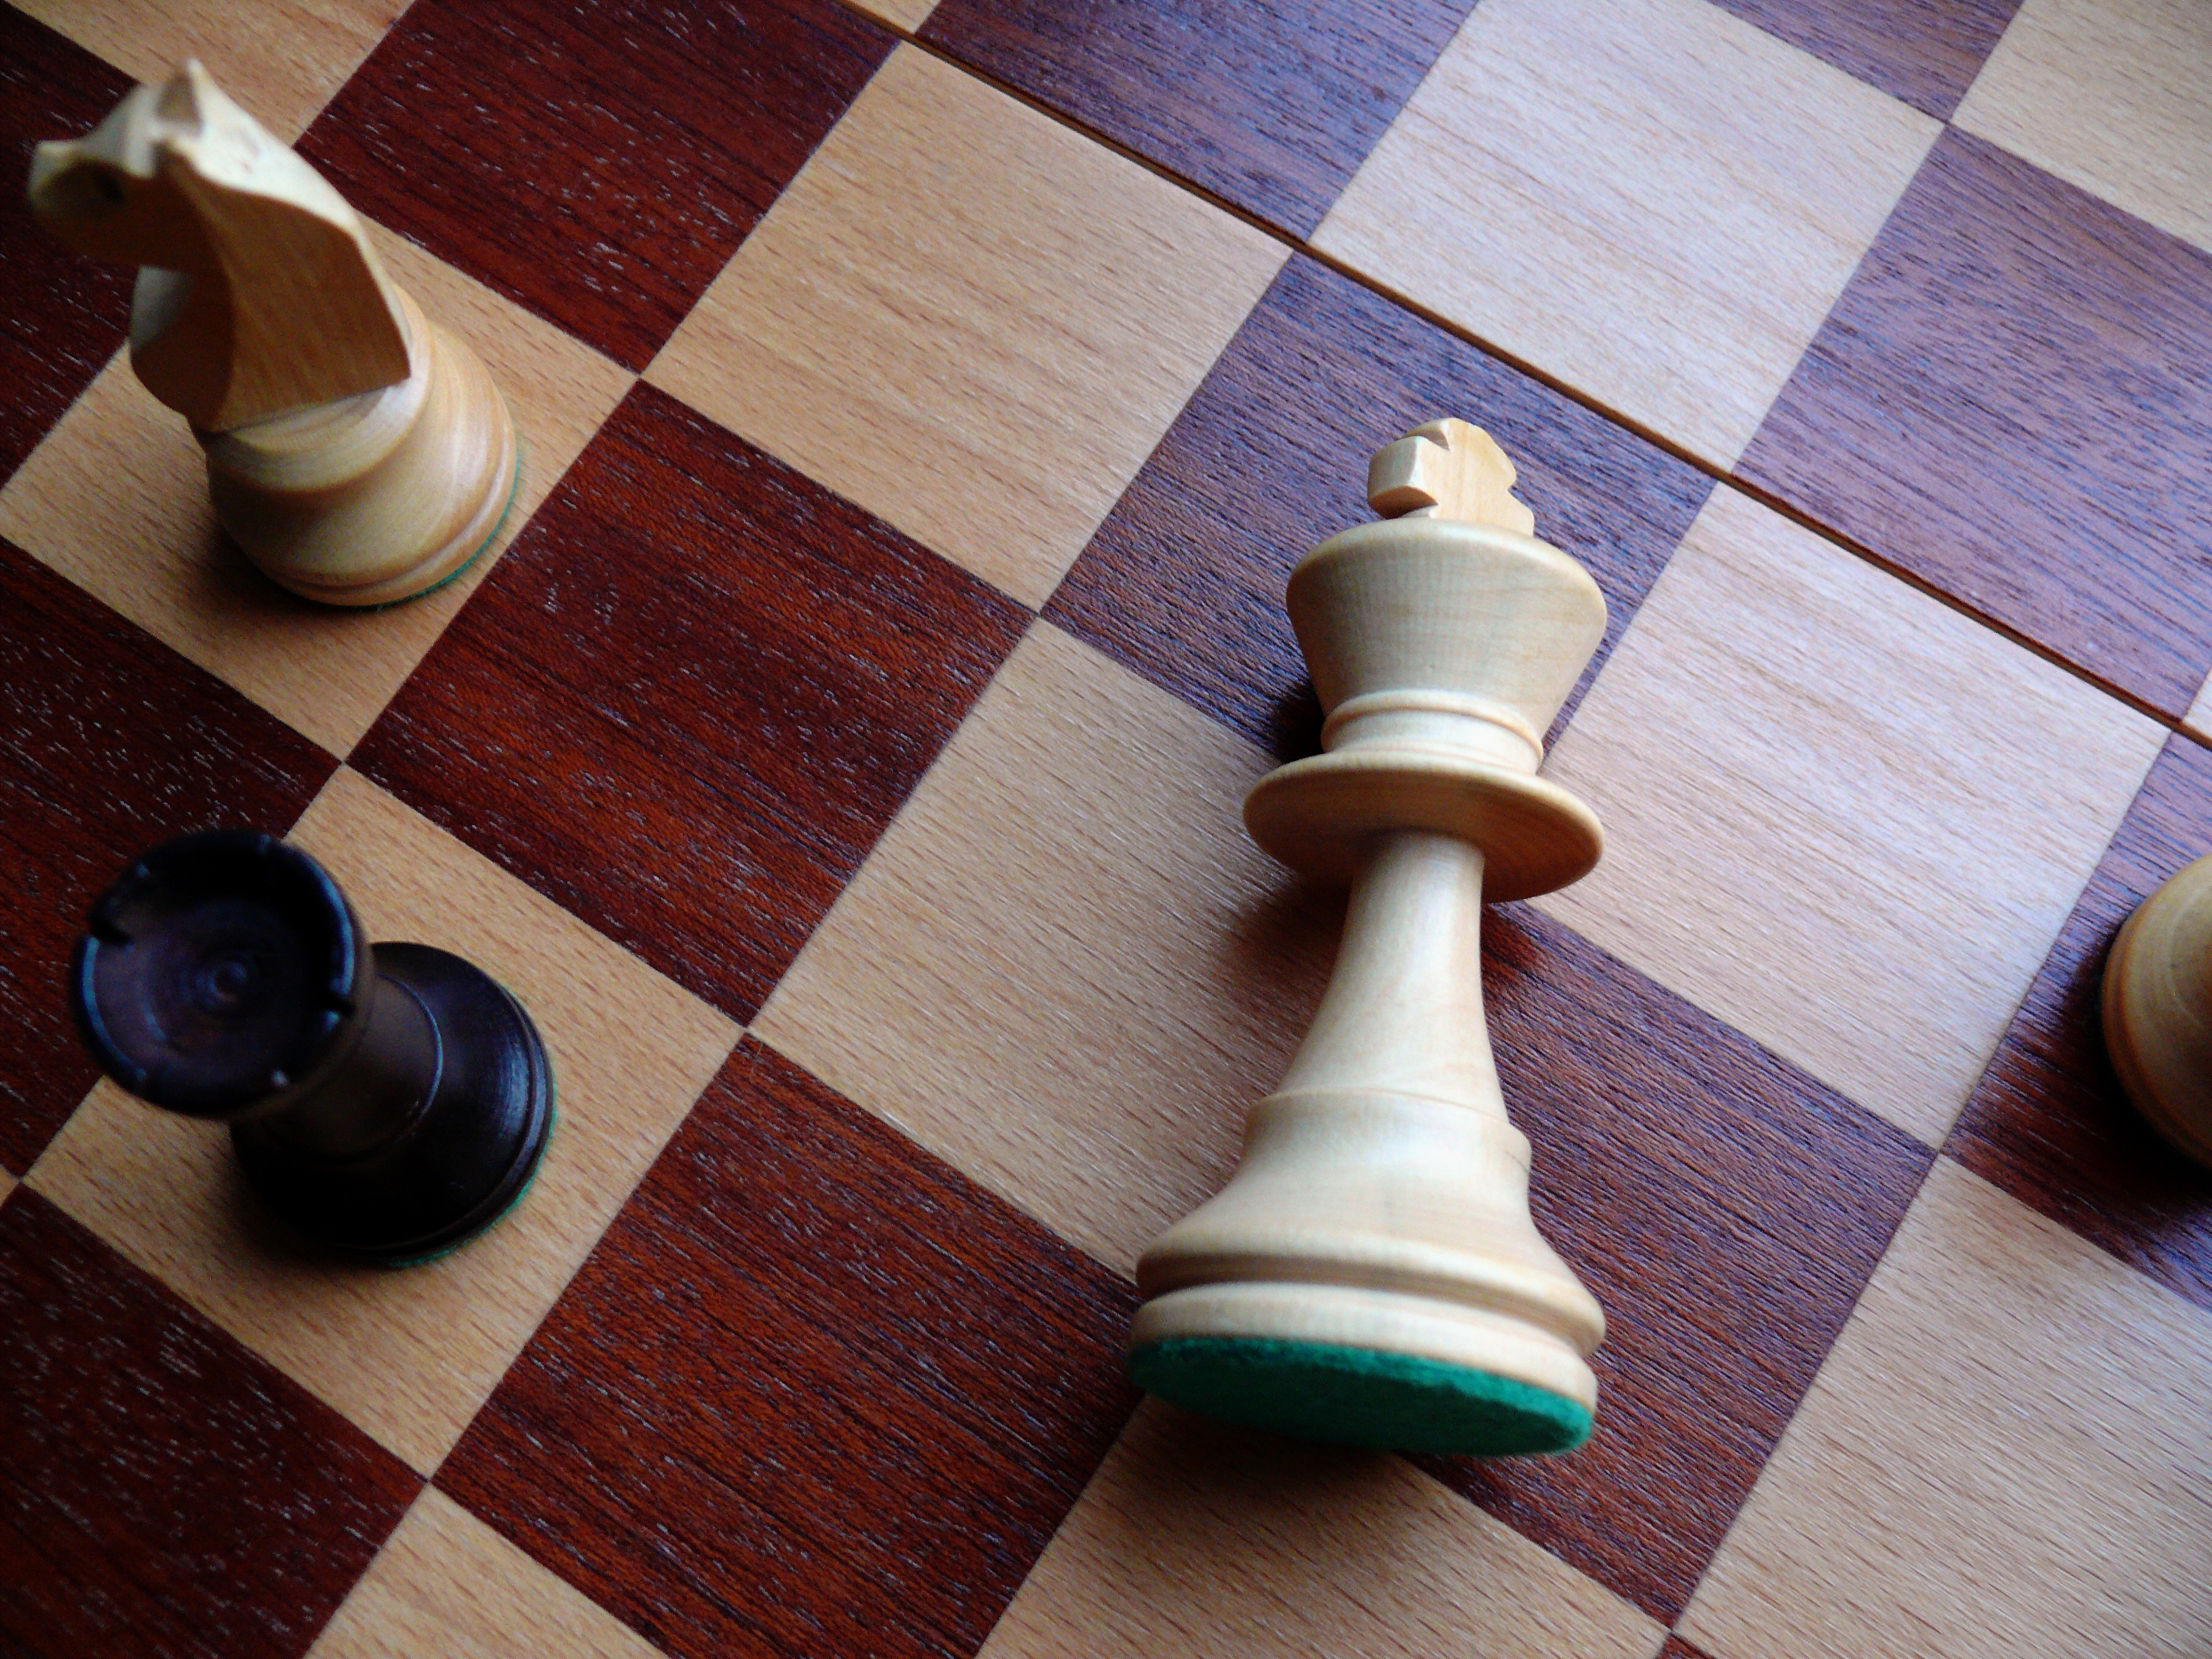
wood, white, play, floor, recreation, tower, horse, black, lady, leisure, board game, king, sports, chess, chessboard, runners, players, figures, games, guard, bauer, chess board, chess pieces, springer, matt, chess game, indoor games and sports, tabletop game, english draughts, checkmated, game of kings, en passant